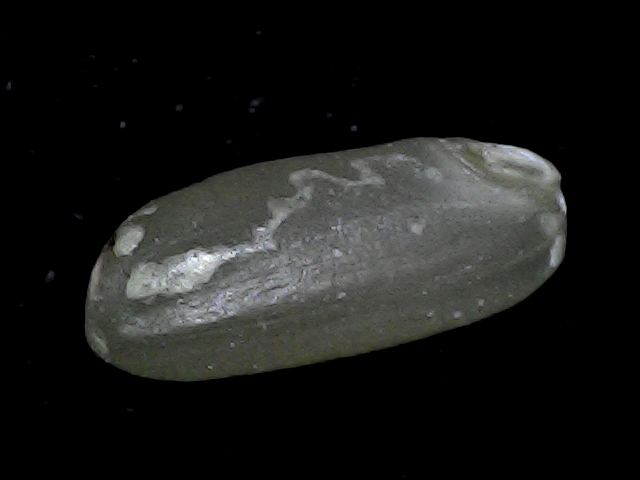
Rice variety: BD79